Herbert Vianna

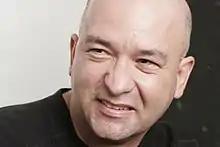
Herbert Vianna, photo by Mauricio Valladares.

Herbert Lemos de Sousa Vianna (born May 4, 1961) is a Brazilian singer, songwriter, guitarist and record producer mainly known for his work with Brazilian pop rock band Os Paralamas do Sucesso.